Fish boil

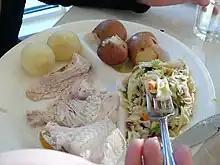
Platter of fish boil, which is traditionally served in Door County

Many credit Scandinavian immigrants for bringing the fish boil to Door County. Fish boils were originally used to feed large crowds of lumberjacks and fishermen. It was a quick economic way to feed large groups of people. It later became an attraction at restaurants.